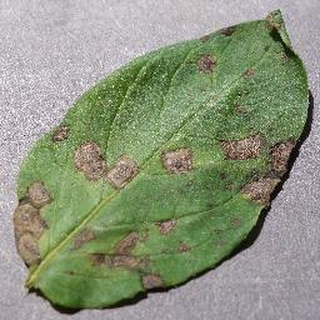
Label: potato_early_blight